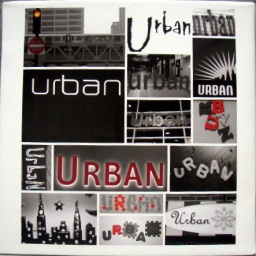
Collage of signs with the word &amp;quot;urban&amp;quot; in them printed on canvas and mounted on a wooden frame